Jakob Schäuffelen

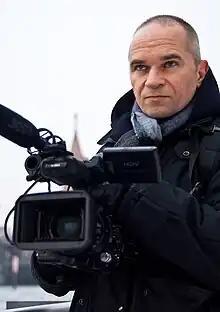
Jakob Schäuffelen (Berlin 2010)

Jakob Schäuffelen (born 19 September 1967) is a German film director and screenwriter.